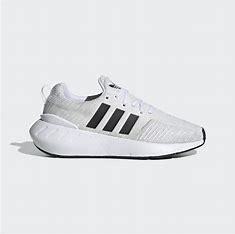
Brand: Adidas
Model: Swift Run 22